Palatinate Forest

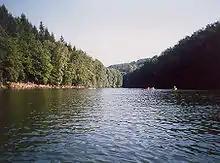
The Eiswoog reservoir in the northern Palatine Forest

The highest points in this low mountain range occur in the central Palatinate Forest, and mainly in the east.